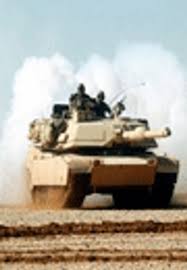
Label: T-80